Sentosa

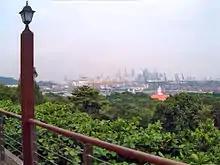
View from Imbiah Lookout to Mainland Singapore

In 1827, Captain Edward Lake of the Bengal Engineer Group in his report on public works and fortifications had proposed an alternative name for Belakang Mati as the "Island of St George". However, the island was seen as too unhealthy for habitation and his proposed name was never realised.